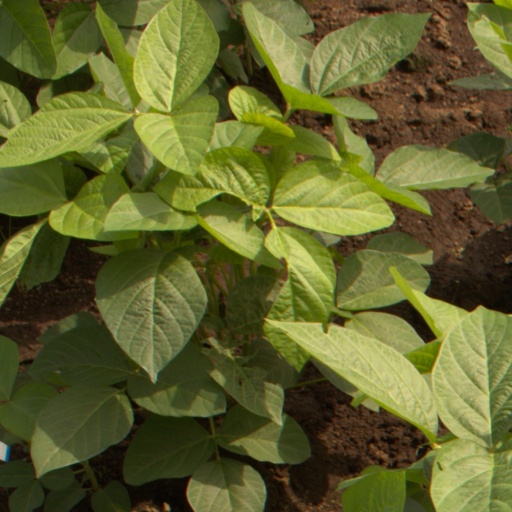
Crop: soybean